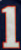
Number: 1